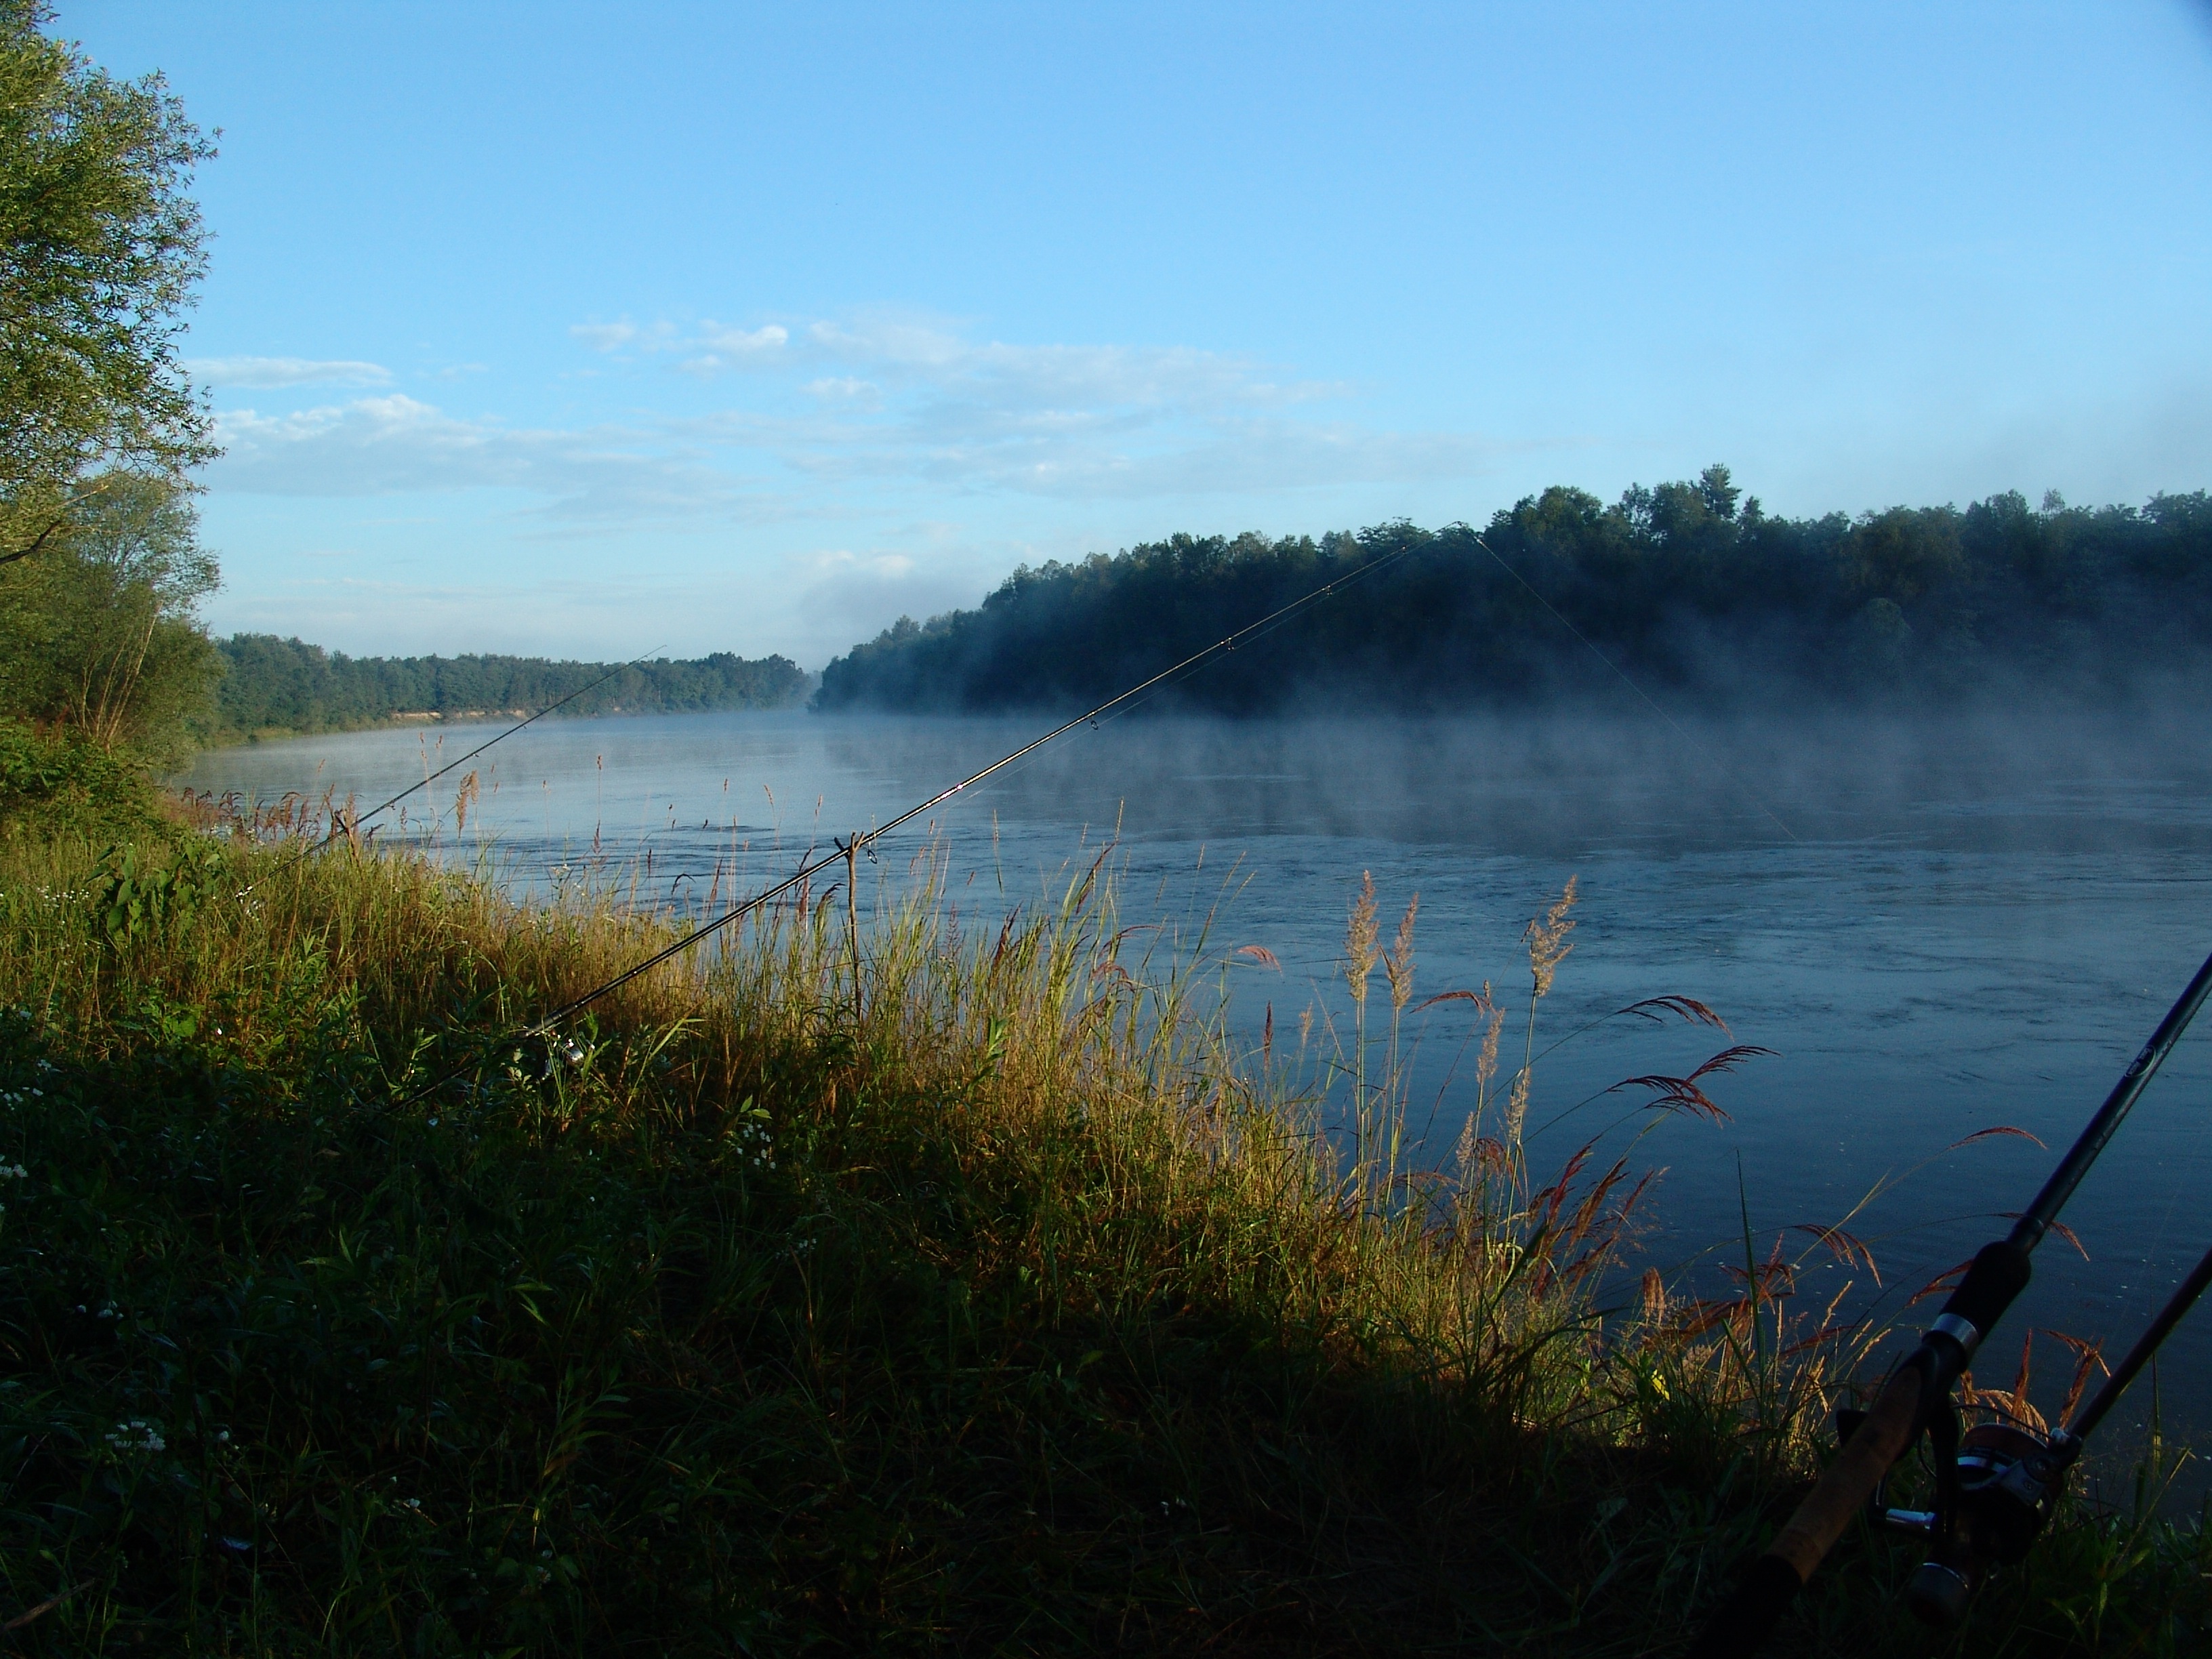
landscape, sea, tree, water, nature, marsh, wilderness, mountain, mist, morning, shore, lake, dawn, river, pond, reflection, fishing, island, reservoir, body of water, wetland, habitat, loch, drava, atmospheric phenomenon